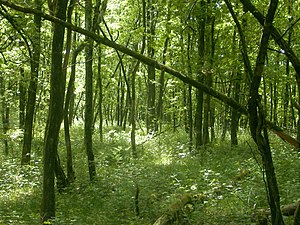
Subboreal tid
Blandet løvskov i Tyskland. Sådan kan det have set ud i Danmark i Subboreal tid
Subboreal tid fra ca. 3.900-500 f.Kr. startede med temperaturmaksimum for Danmark efter istiden og derefter faldt temperaturen støt gennem hele perioden indtil den nåede nogenlunde det niveau vi kender i dag. Vandstanden faldt igen, så også landet begyndte at ligne det land vi kender i dag. Og på et helt tredje punkt skete der markante ændringer – jægerne blev bofaste og begyndte at dyrke jorden og holde dyr.